Milanese cuisine

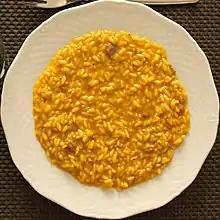
Milanese risotto

Monastic records from the 11th to 12th centuries detail the trade in grains and oils derived from walnuts, flax, or rapeseed, indicating a varied diet. Bonvesin de la Riva provided detailed accounts of market organization and dining customs in his 1288 work, """", describing the foods and table manners of Milanese society. A notable example is the 1368 banquet hosted by Galeazzo Visconti for the wedding of his daughter Violante to Lionel of Antwerp, featuring eighteen courses with ingredients like pigs and calves.